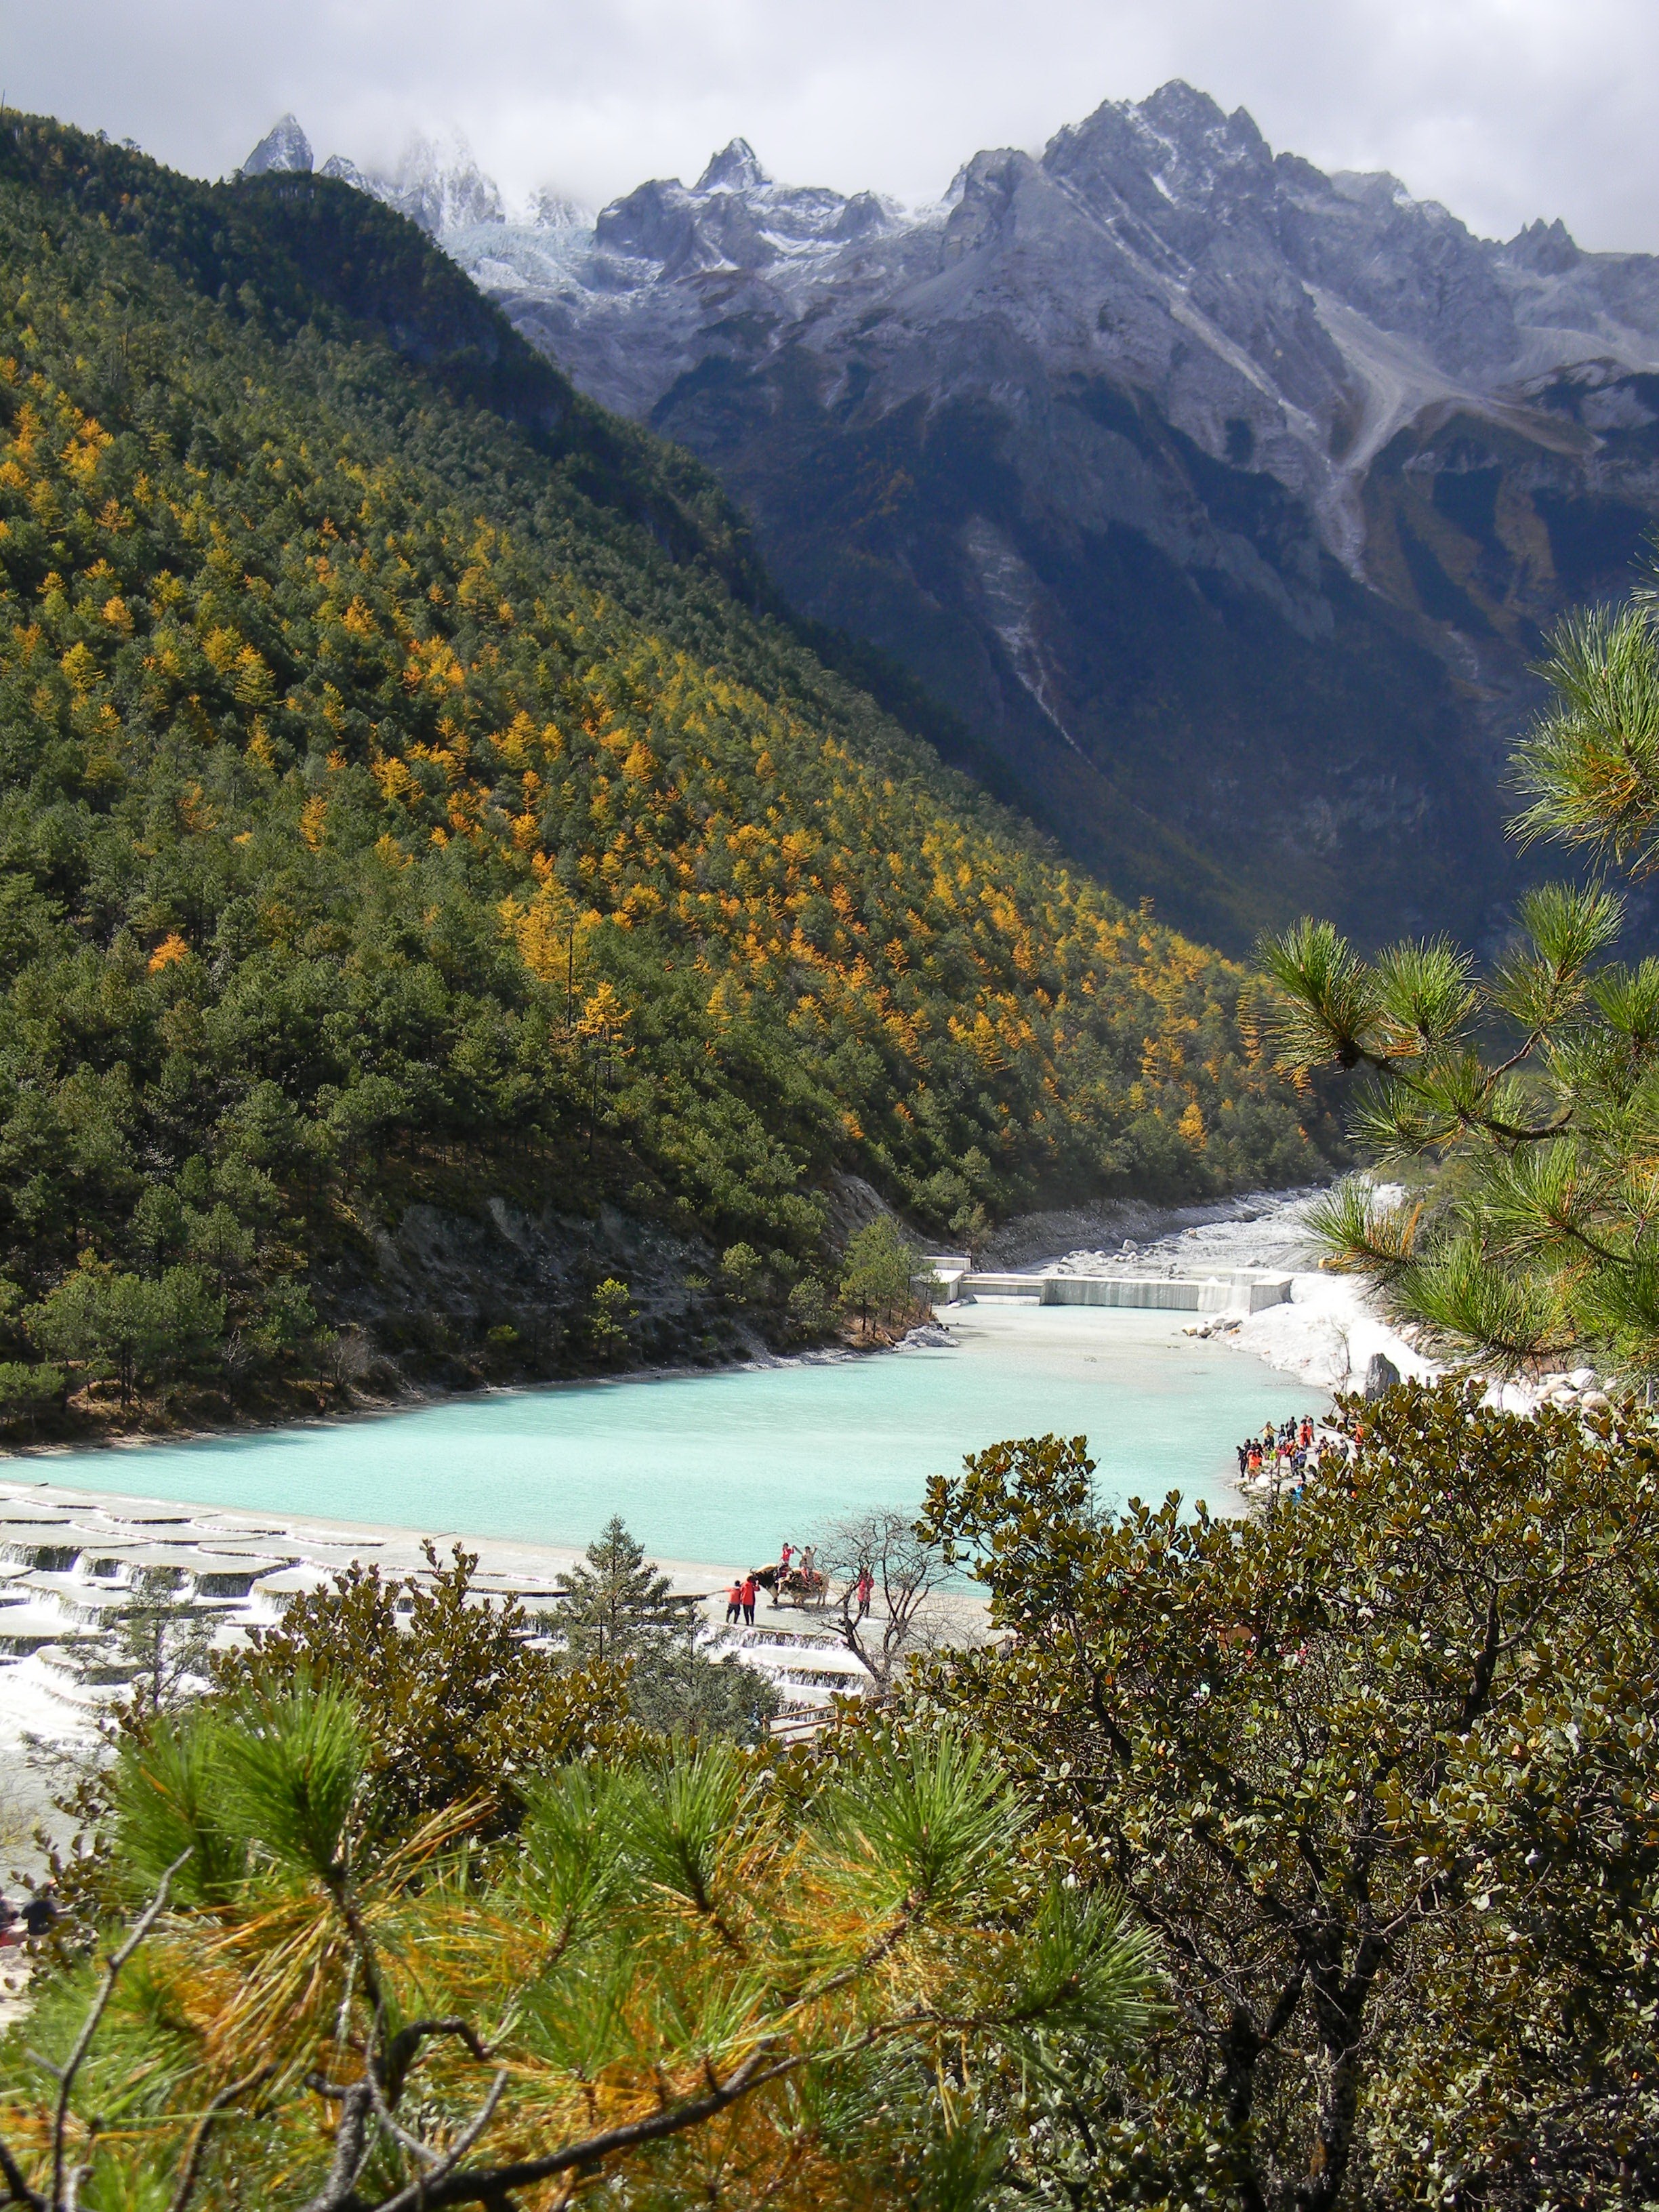
landscape, wilderness, walking, mountain, lake, river, valley, mountain range, autumn, fjord, reservoir, body of water, alps, china, loch, in yunnan province, landform, tarn, mountain pass, the jade dragon snow mountain, mountainous landforms, blue moon bay